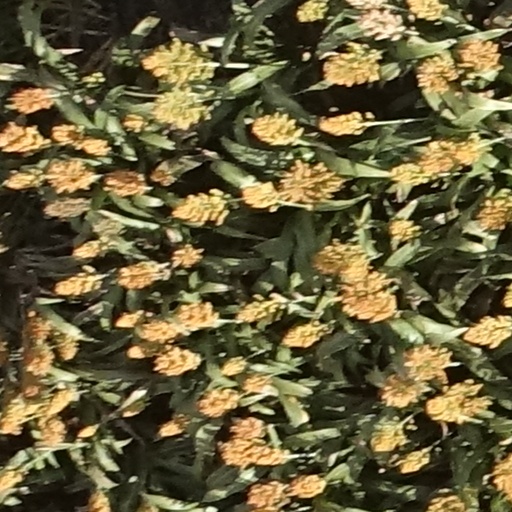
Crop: sorghum